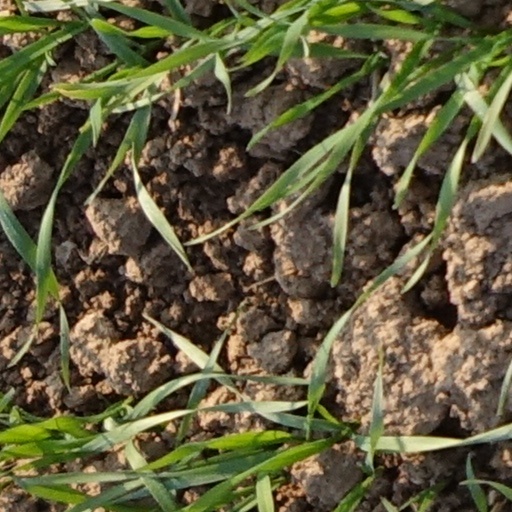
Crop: wheat